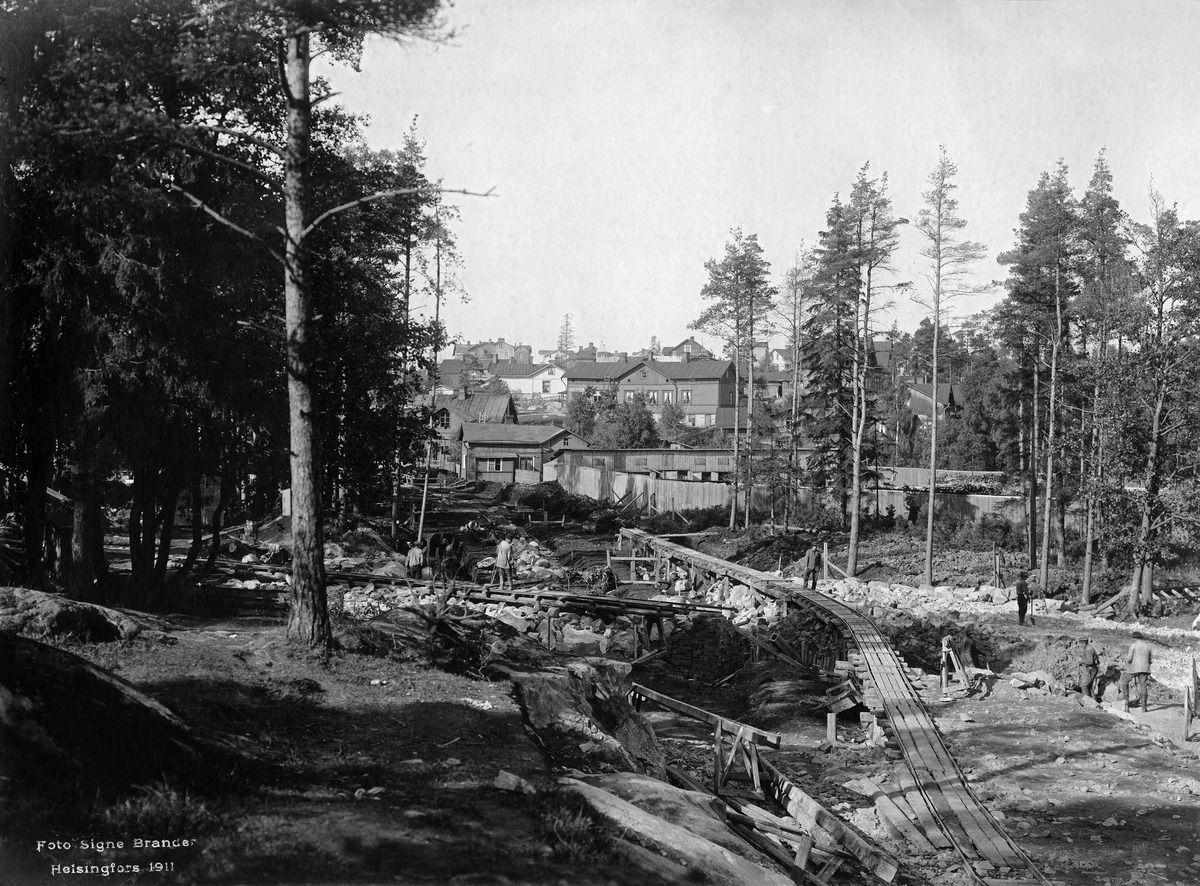
Pasilankatua rakennetaan Pasilan huvila-alueella
sisällön kuvaus: Pasilankatua rakennetaan Pasilan huvila-alueella. Kuvattu Pasilankadun ja Suokadun risteyksestä luoteeseen. mustavalkoinen
Kuvaaja: Brander, Signe, valokuvaaja
Ajankohta: kuvausaika 1911
Paikka: Suomi, Uusimaa, Helsinki, Länsi-Pasila Helsinki, Pasilankatu
Aiheet: puurakennukset, kadunrakentaminen, työmaat, jalankulkijat